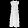
Label: Dress